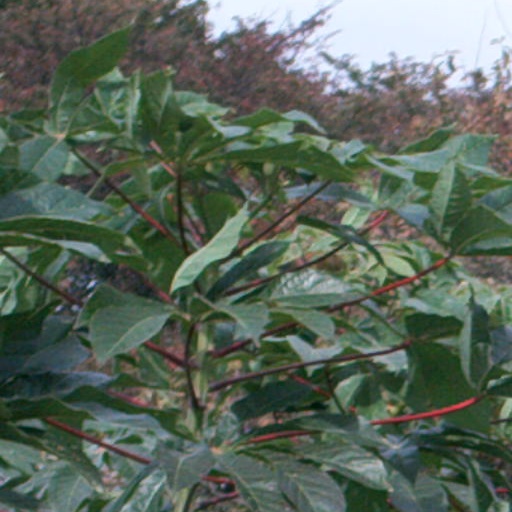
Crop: cassava